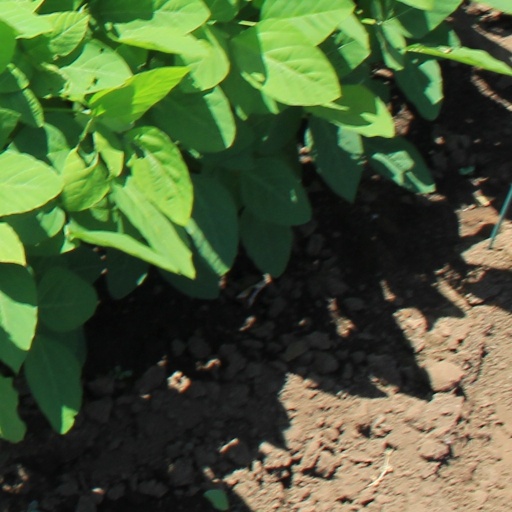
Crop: soybean